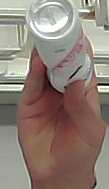
Product: rexona_spray